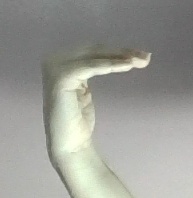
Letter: haa